Eremophila foliosissima

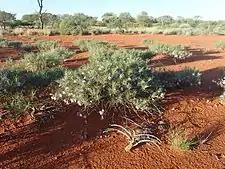
"E. foliosissima" growing near the middle branch of the Gascoyne River

"Eremophila foliosissima" was first formally described in 1925 by Friedrich Wilhelm Ludwig Kraenzlin and the description was published in "Bulletin of Miscellaneous Information". The specific epithet ("foliosissima") is a Latin word meaning "leafiest".